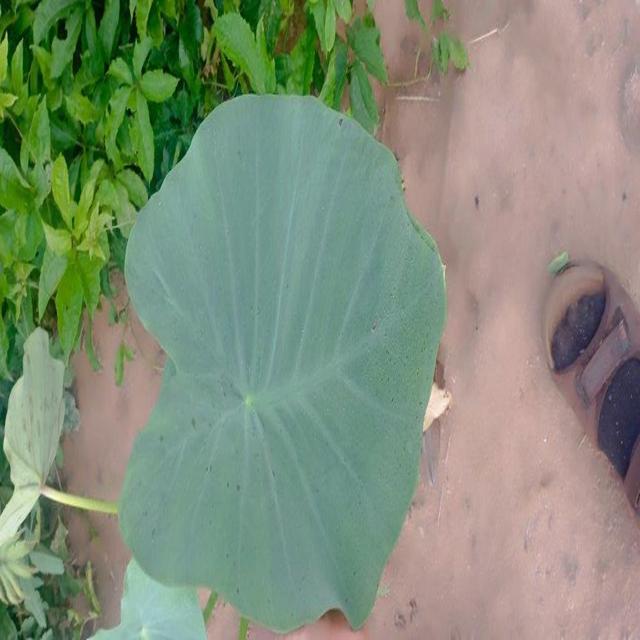
Label: Healthy